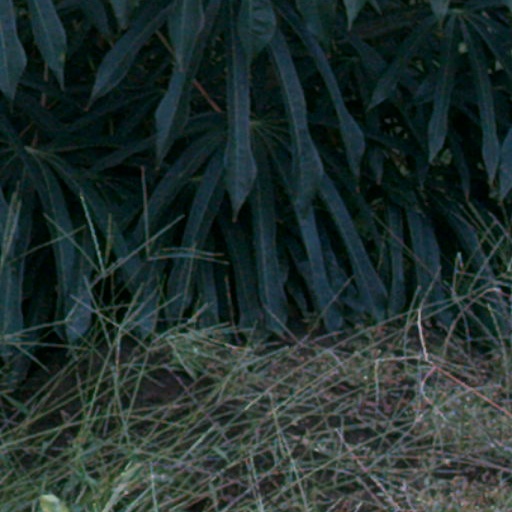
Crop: cassava